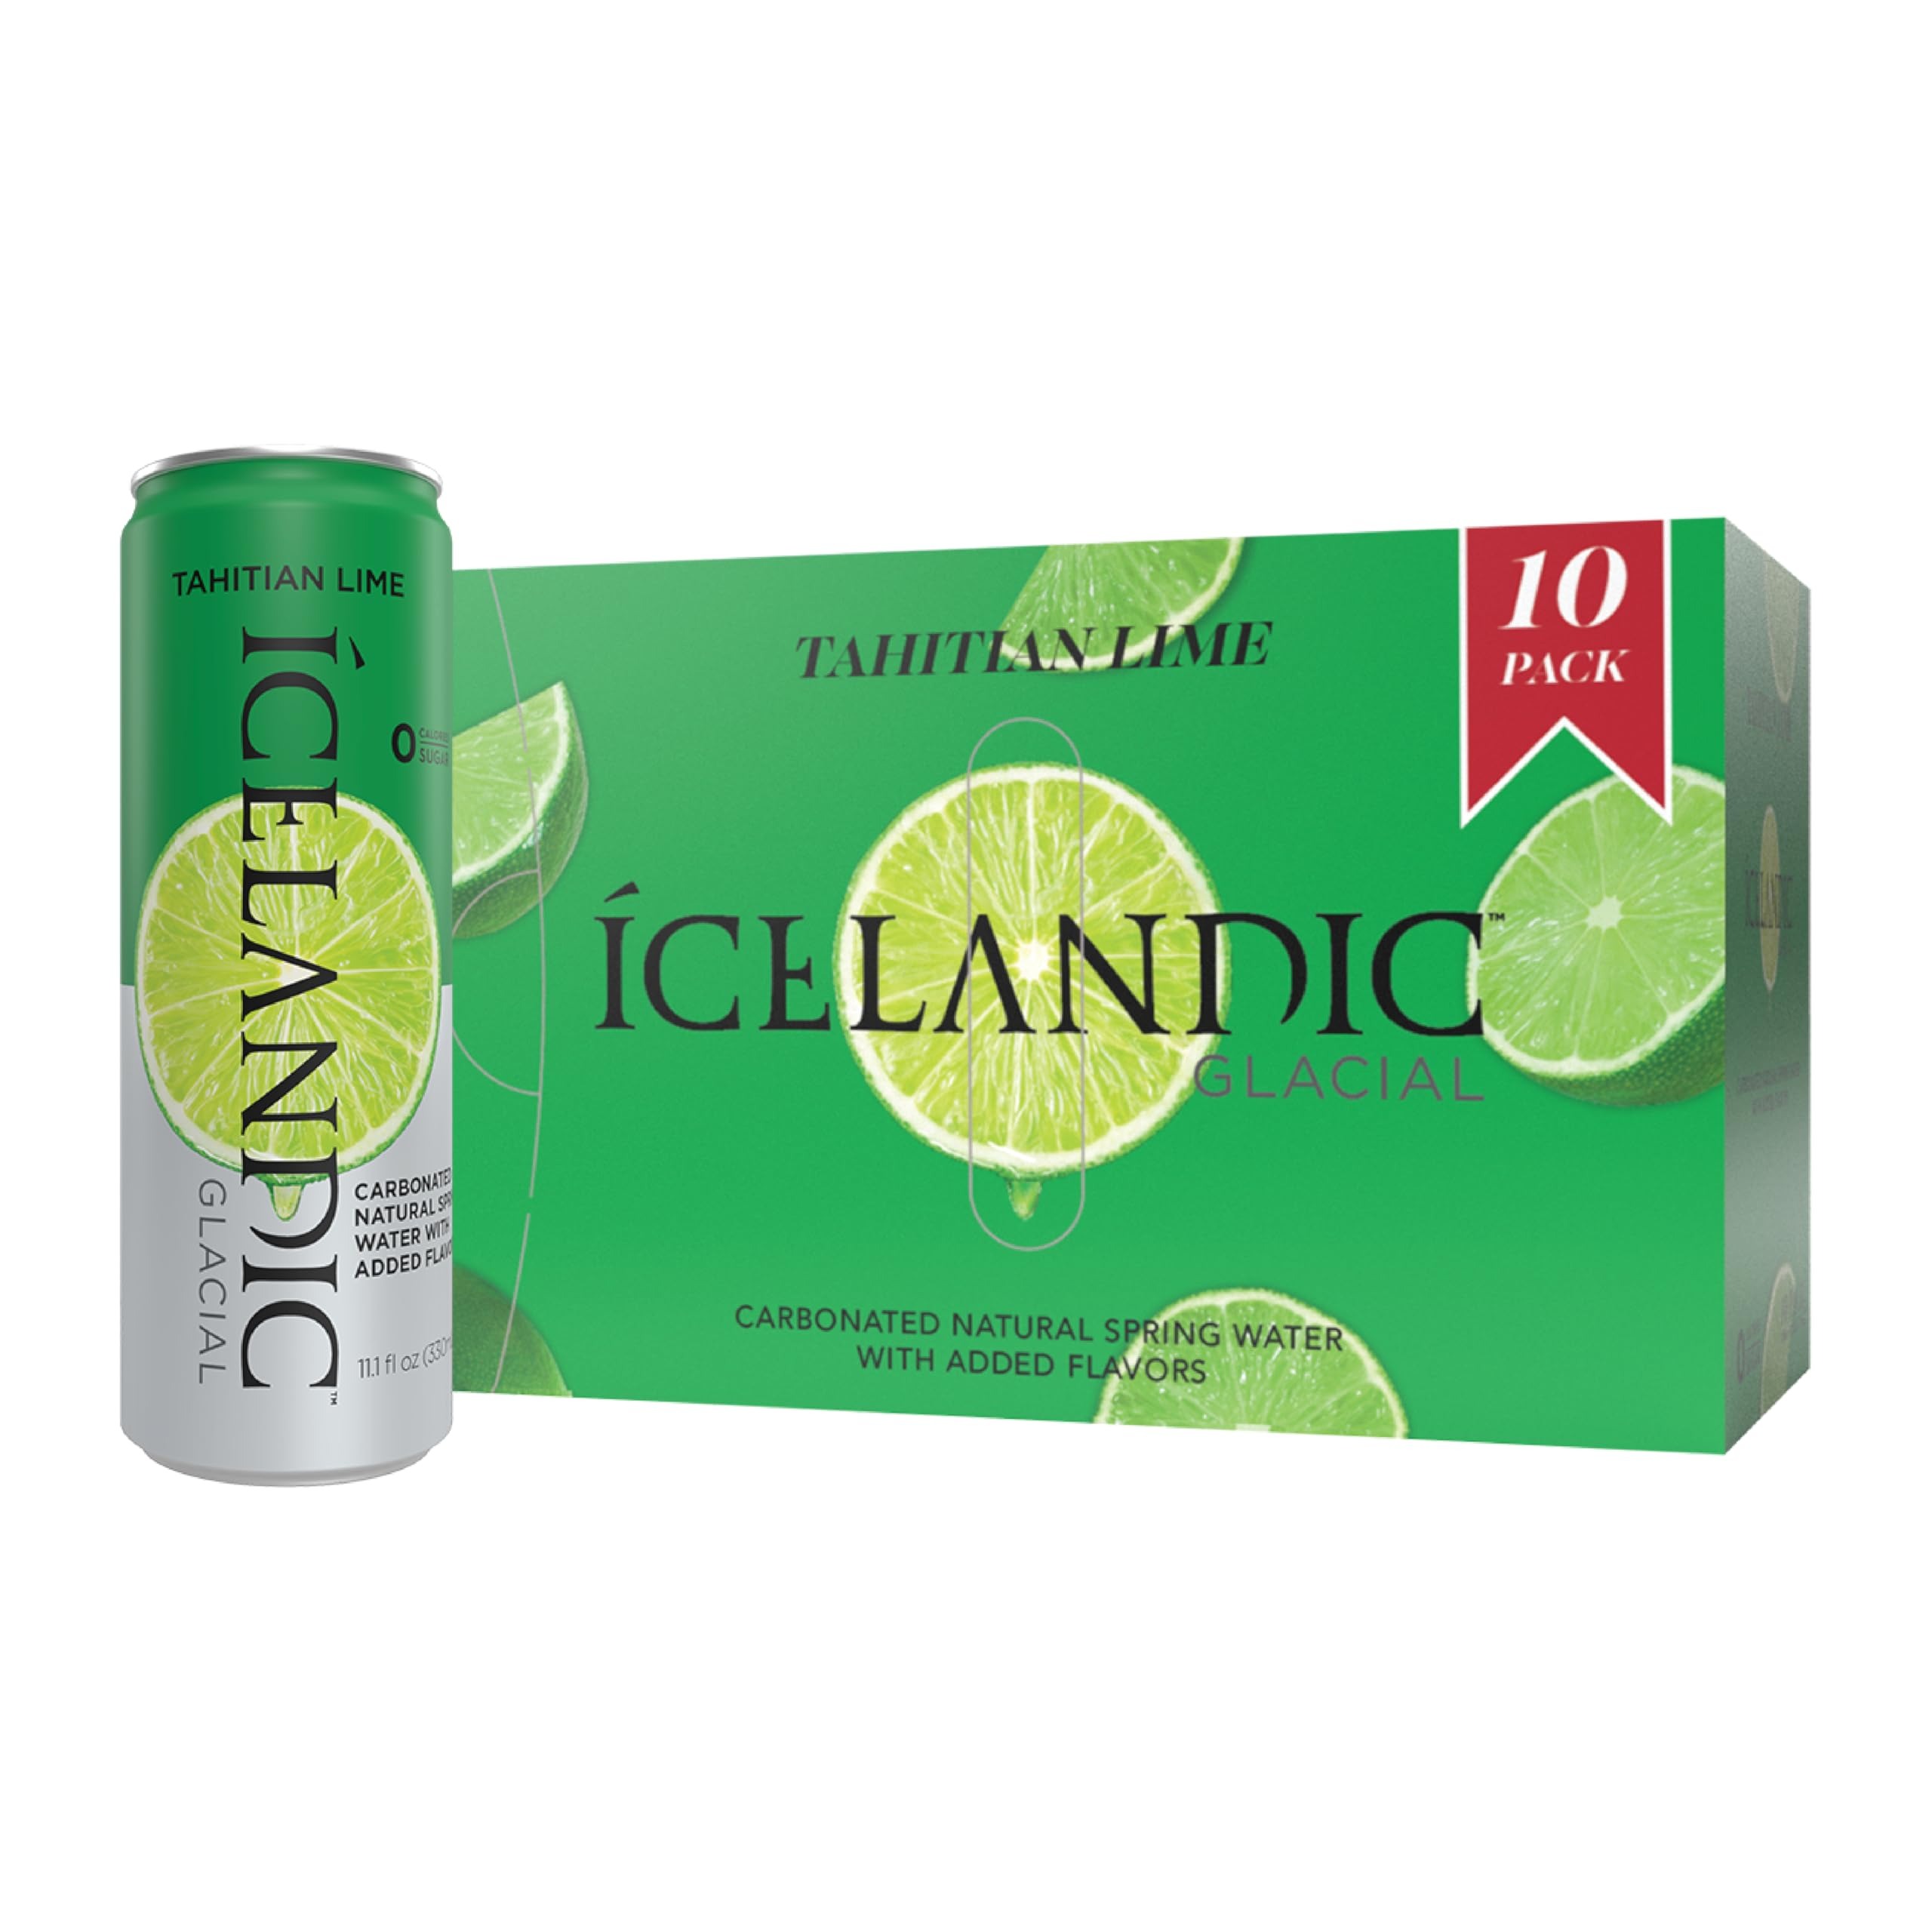
Item Name: Icelandic Glacial Sparkling Water, Tahitian Lime, 330 ml / 11.1 Fl Oz Cans (Pack of 10)
Bullet Point 1: PERFECTLY CARBONATED: Our sparkling water is lightly carbonated as to not overwhelm the palate, making it the perfect pairing for dining & cocktails
Bullet Point 2: EXCEPTIONALLY PURE: Sourced from Iceland, one of the most pristine ecosystems on Earth, for an exceptional taste.
Bullet Point 3: SUSTAINABLE SOURCE: Bottled at the Legendary Ölfus Spring in Iceland, one of the world's largest natural springs that is constantly replenished by rainfall and snowmelt.
Bullet Point 4: Lightly Carbonated with Natural Flavors
Bullet Point 5: Zero Calories. Zero Sugar.
Value: 111.0
Unit: Fl Oz

Price: 33